Sky position (RA, Dec in degrees): 192.123, 17.774
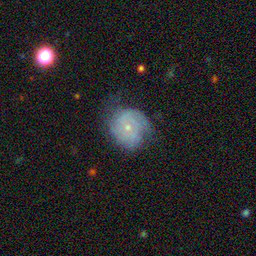
Galaxy morphology: Unbarred Tight Spiral Galaxies